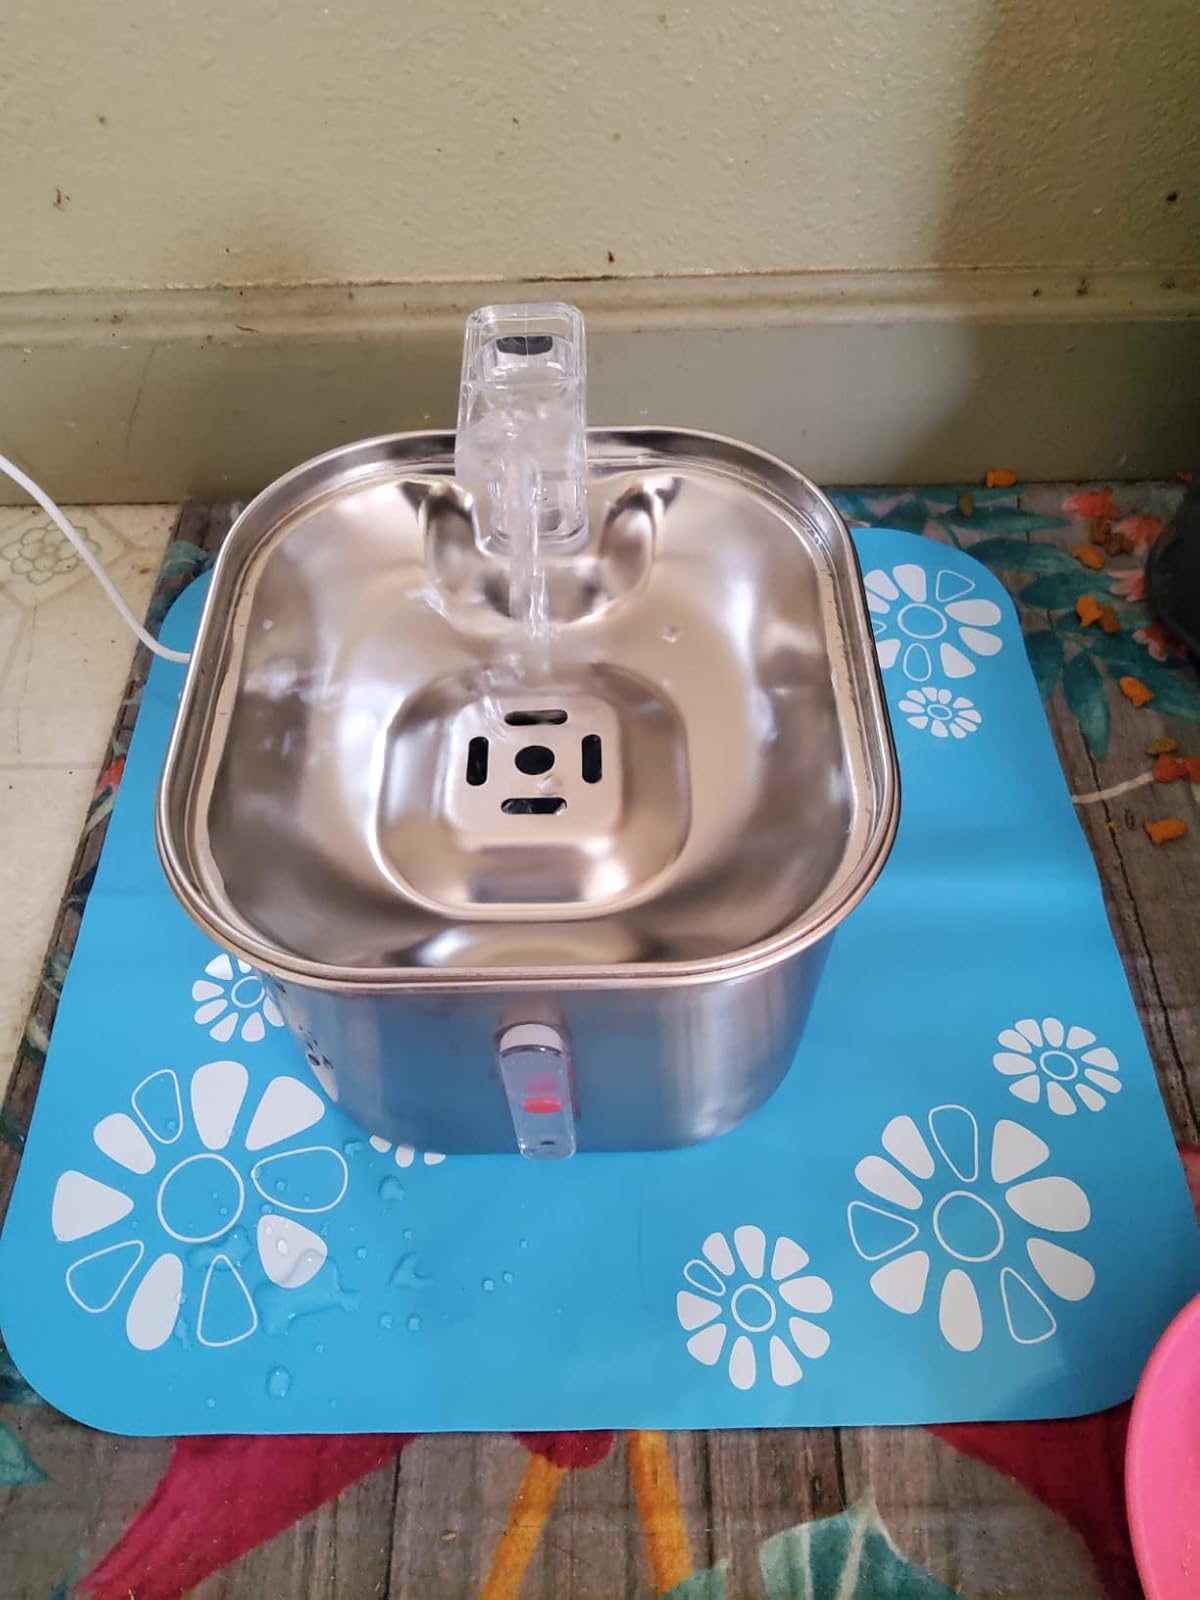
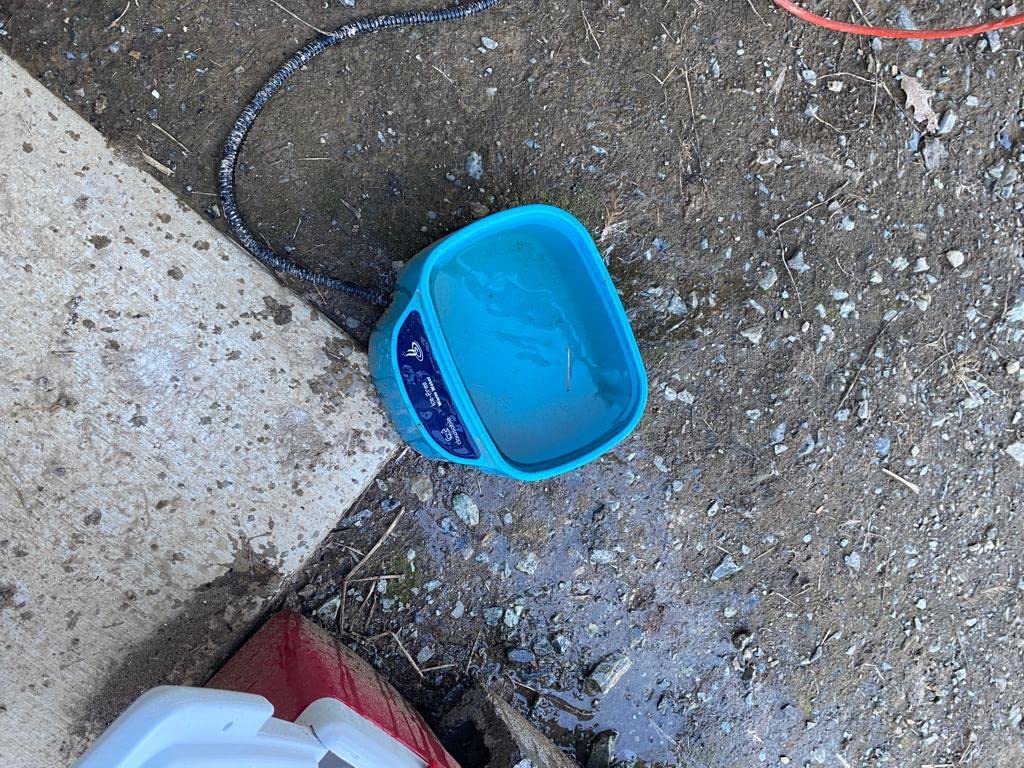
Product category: items_bowl
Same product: no